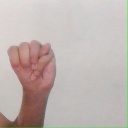
अक्षर: म